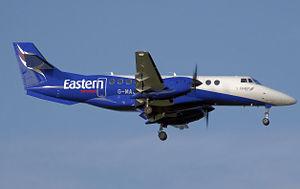
Le Jetstream 41 est un avion de transport régional à deux turbopropulseurs construit par British Aerospace en tant que version allongée du Jetstream 31. Ses concepteurs le vouait à concurrencer directement les avions de 30 places environ tels que l'Embraer Brasilia, le Dornier 328 et le Saab 340, et dotèrent l'avion d'une configuration en 2+1 sièges de front comme dans le 31.